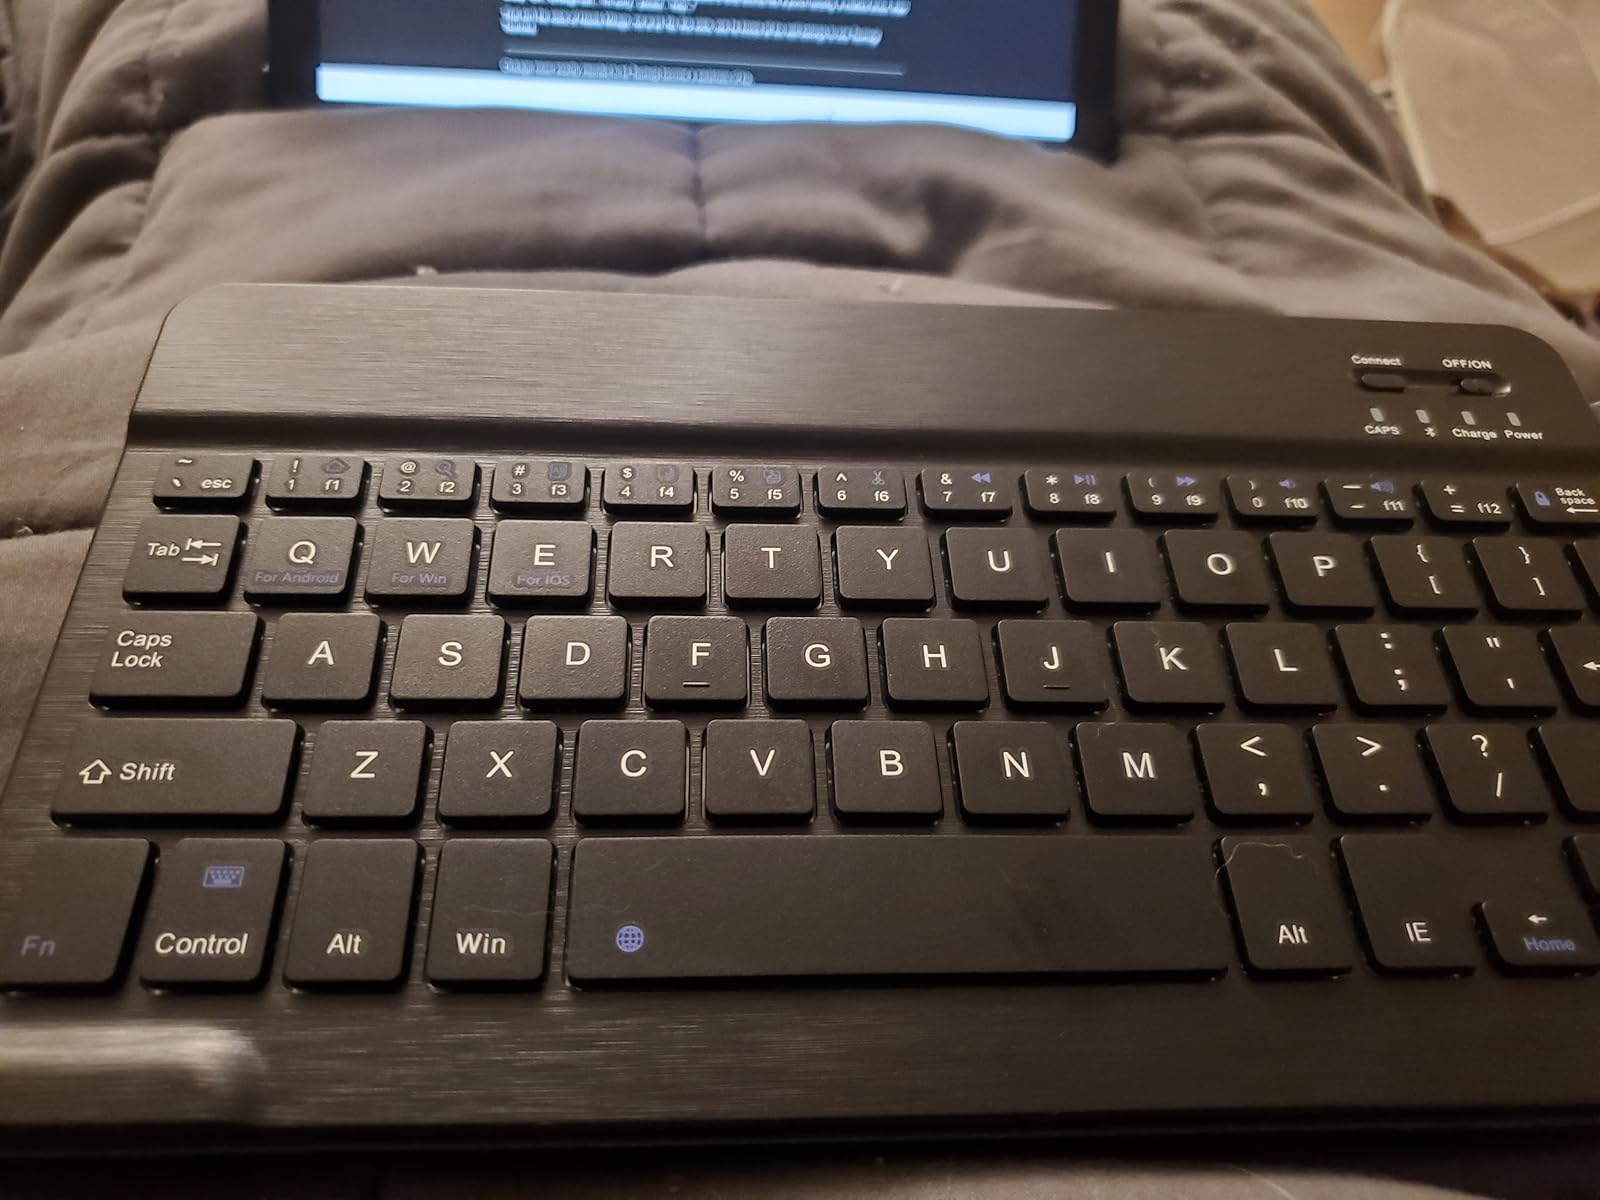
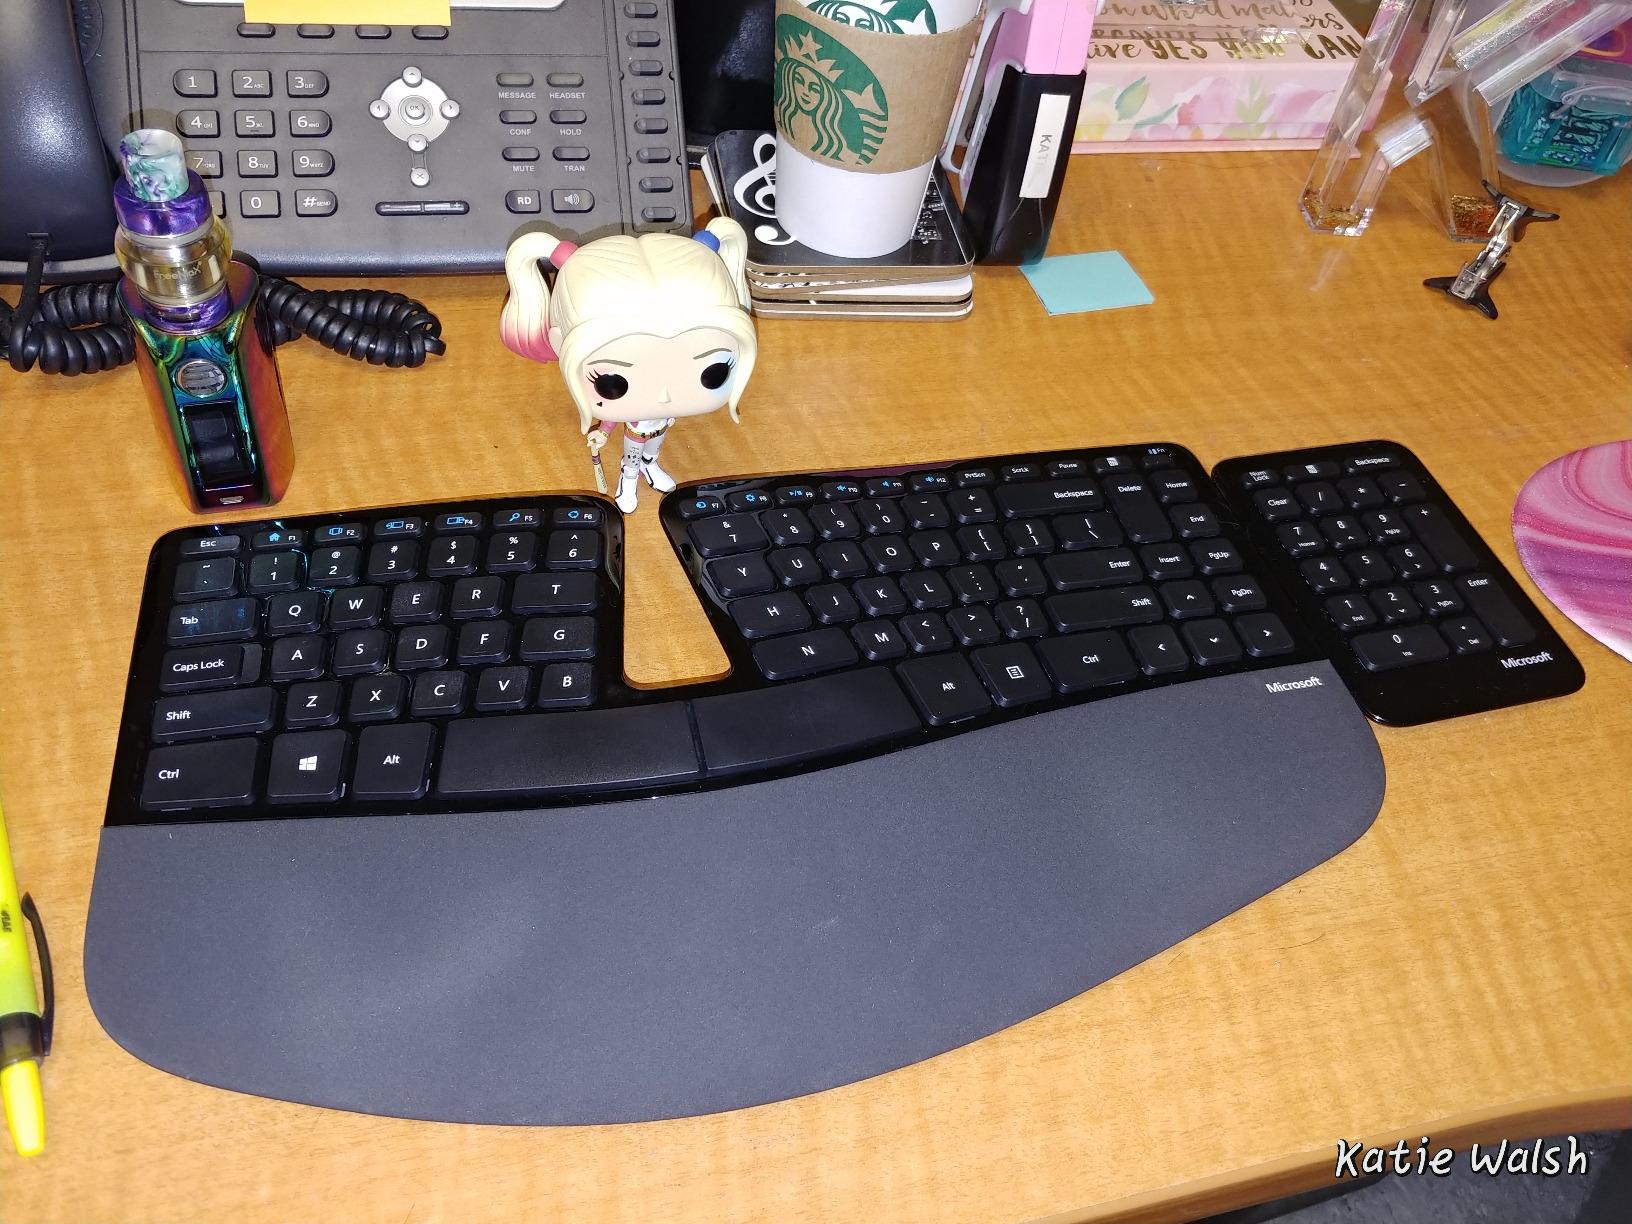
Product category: keyboard
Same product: no